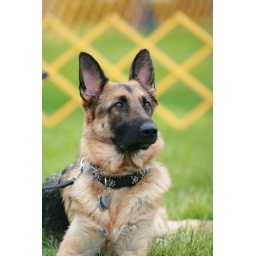
A GSD we met in Long Island at a dog show. She was a lovely girl :) #25 EXPLORE!!